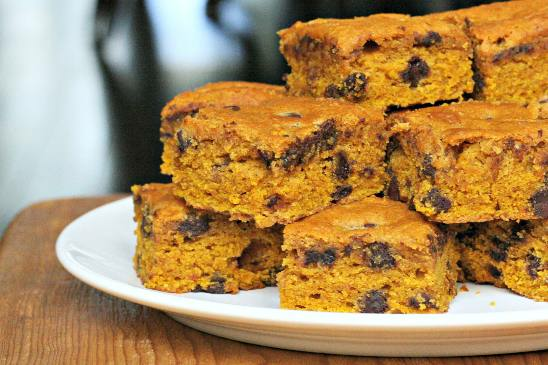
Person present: No